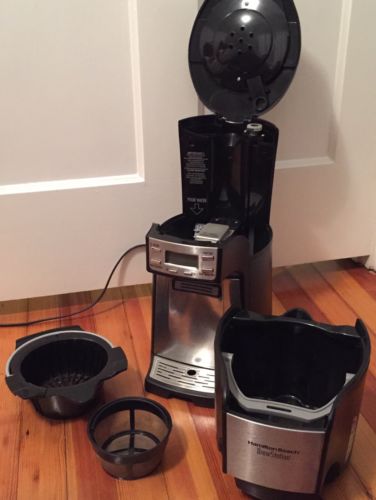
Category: coffee maker